Bawandar

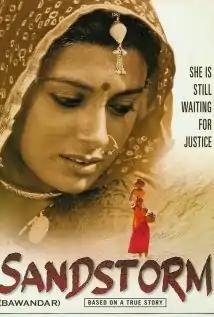

Bawandar (English title: "The Sand Storm") is a 2000 Indian film, based on the true story of Bhanwari Devi, a rape victim from Rajasthan, India. The film depicts the personal trauma, public humiliation and legal injustice that Bhanwari Devi went through, while pursuing justice in the Indian courts.